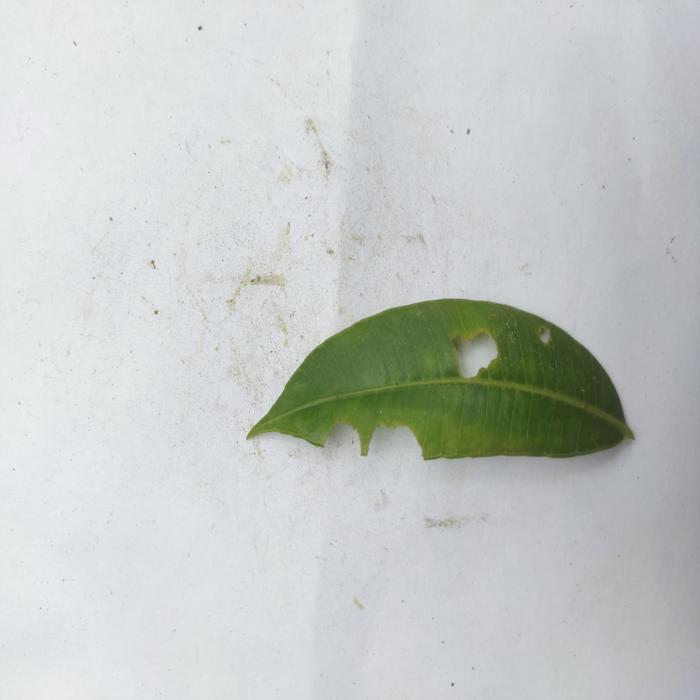
Crop: Hog Plum
Leaf condition: Anthracnose